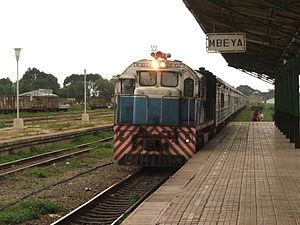
Mbeya est une ville du sud-ouest de la Tanzanie. C'est le centre administratif de la région de Mbeya.